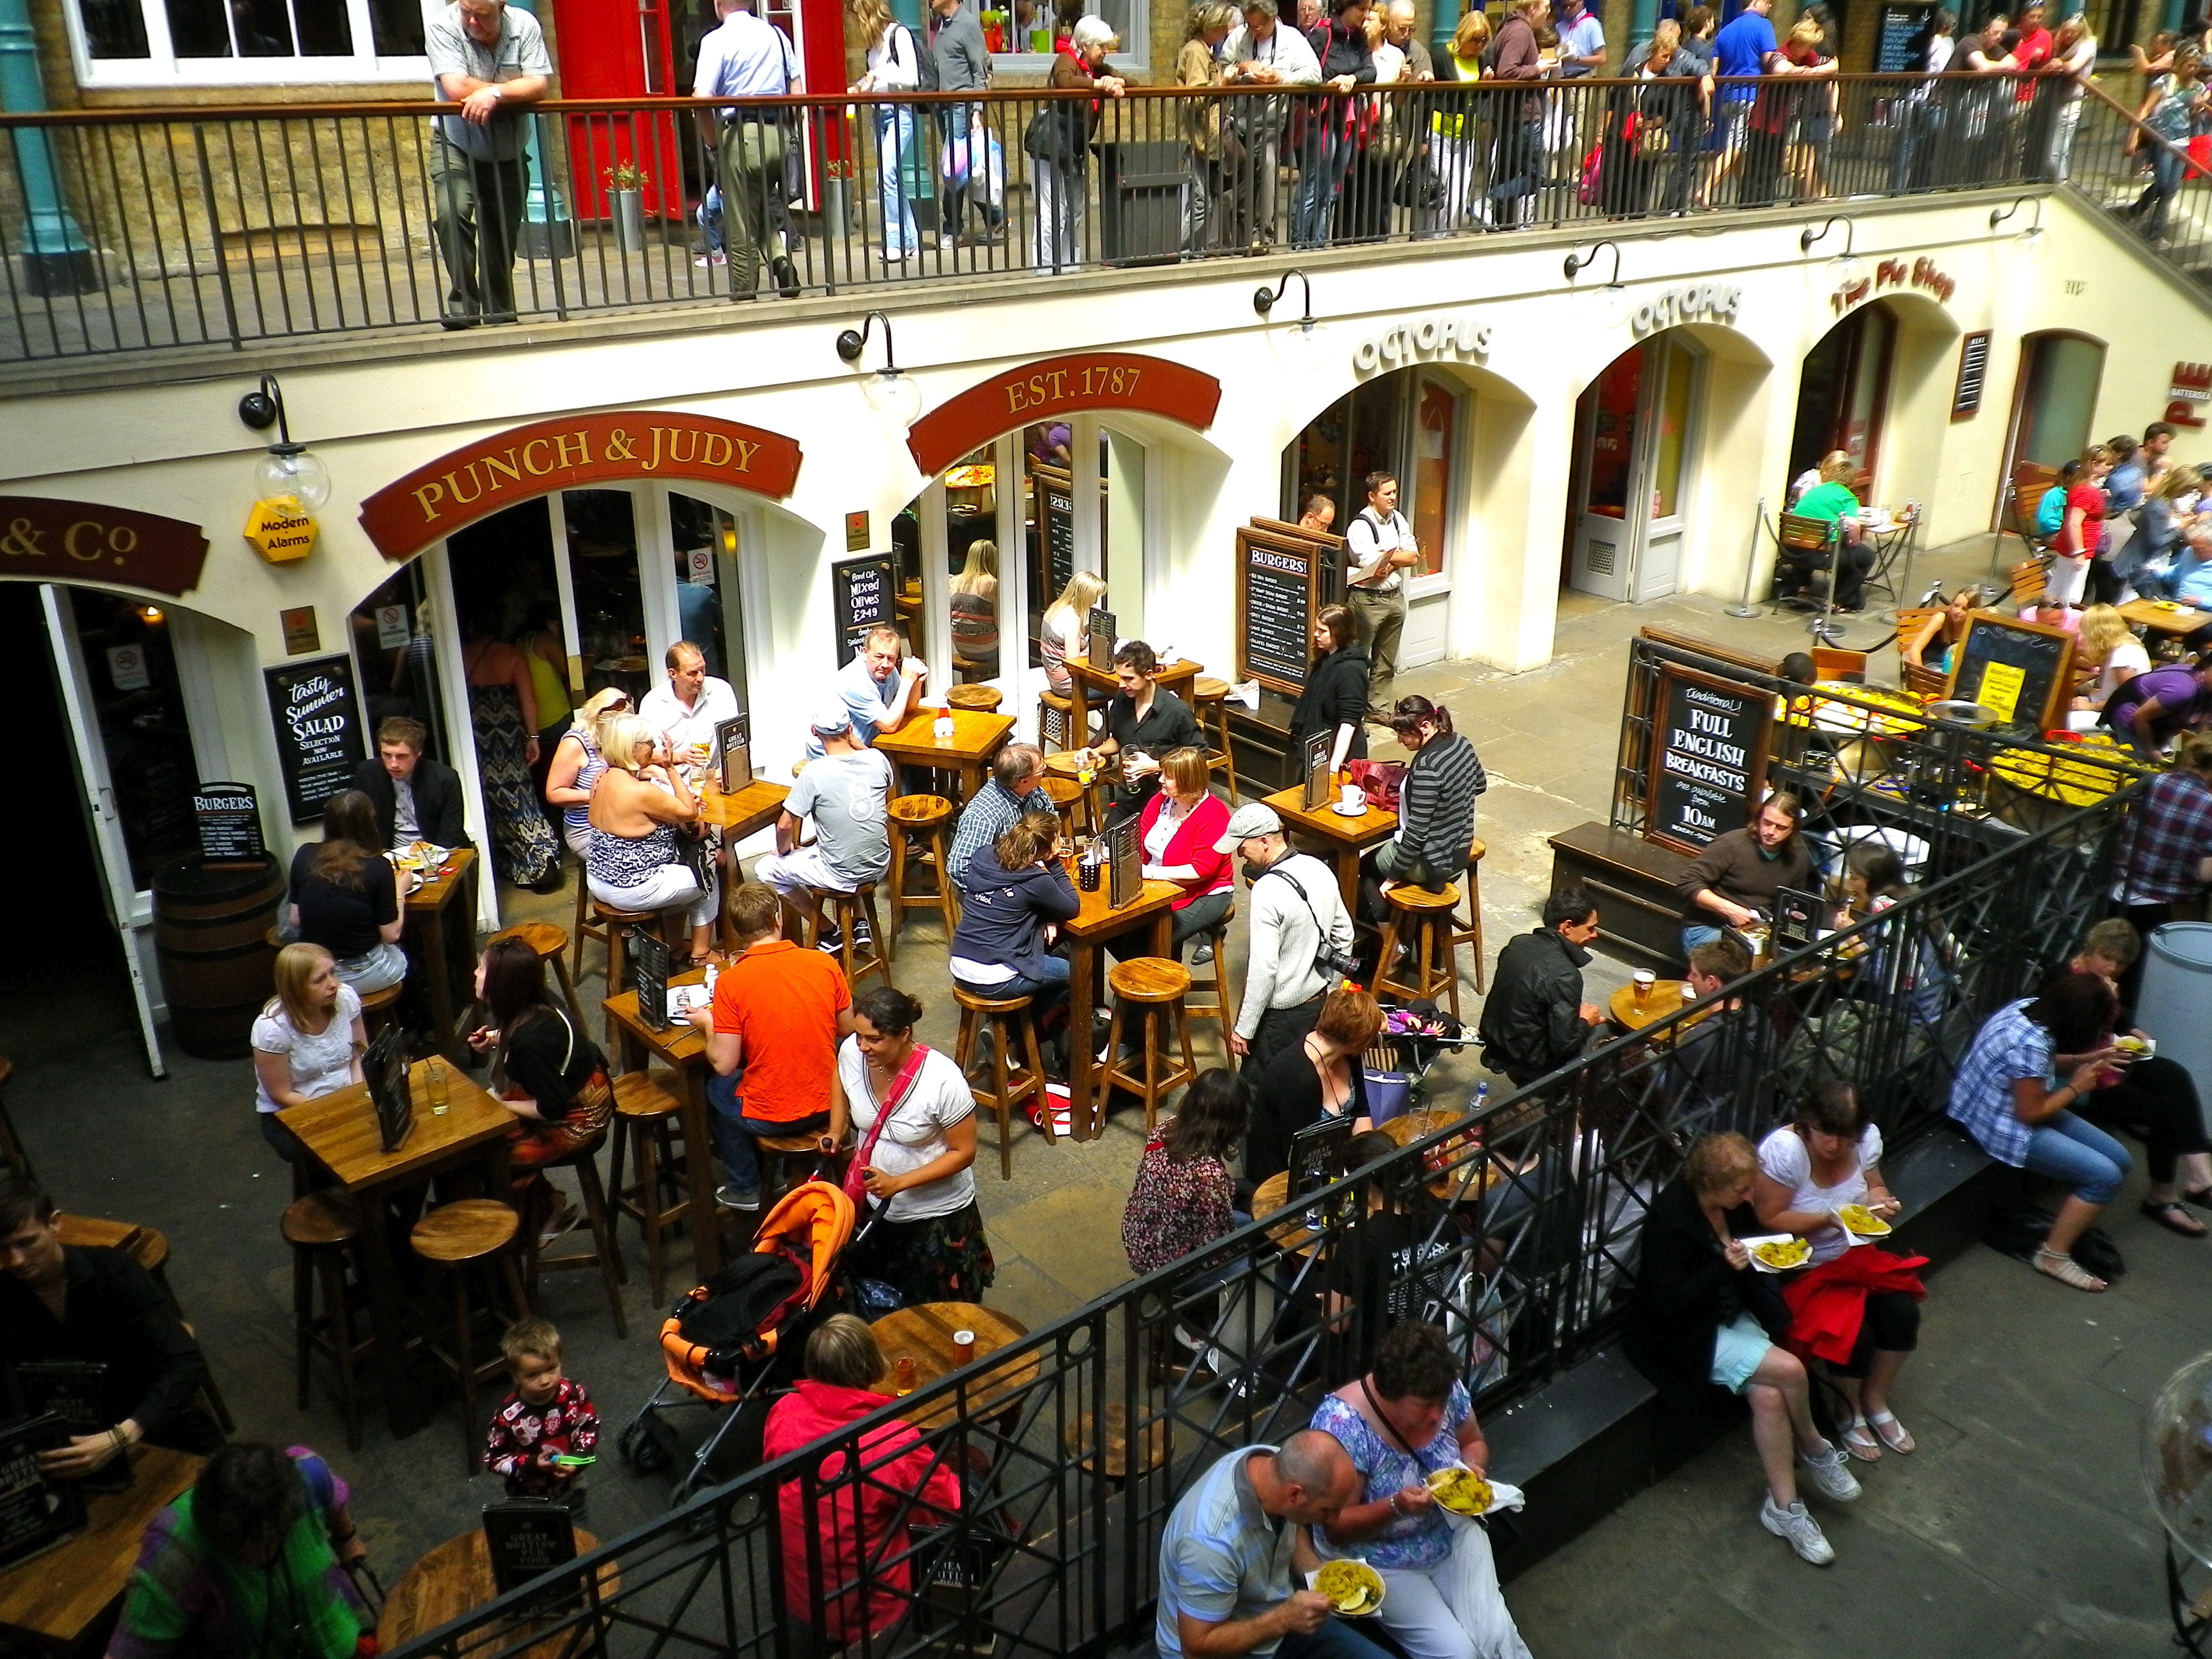
table, people, restaurant, city, crowd, meal, food, carnival, sitting, bazaar, market, lifestyle, public space, london, eating, festival, people talking, people eating, coventry garden